Bukit Bintang

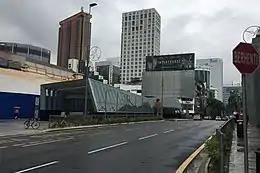
Entrance C of Bukit Bintang MRT station (Kajang line)

Bintang Walk is accessible via the Bukit Bintang Monorail station, which is located at the intersection of Sultan Ismail Road and Bukit Bintang Road (between Lot 10 and Sungei Wang Plaza); further south is the Imbi Monorail station which is connected by a pedestrian bridge to Berjaya Times Square. The Raja Chulan Monorail station is connected to Pavilion Kuala Lumpur and an elevated pedestrian walkway links it to Suria KLCC (and ultimately the KLCC LRT station on the LRT Kelana Jaya Line). All 3 stations are served by the KL Monorail.